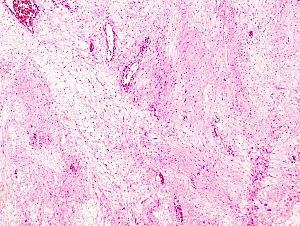
Un neurinome ou schwannome est une tumeur nerveuse bénigne, développée à partir des cellules de Schwann. Ce type de tumeur est catégorisée comme gliome périphérique.